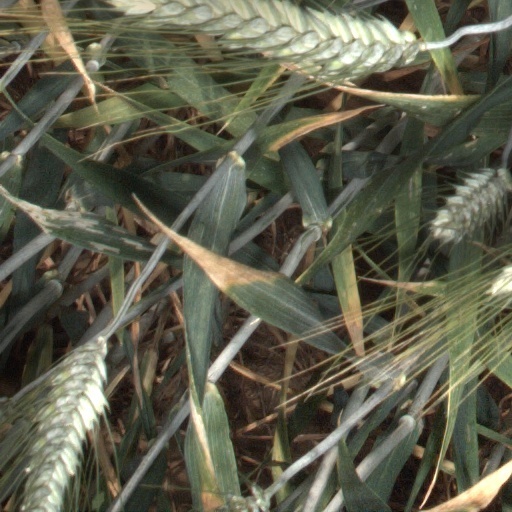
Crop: wheat